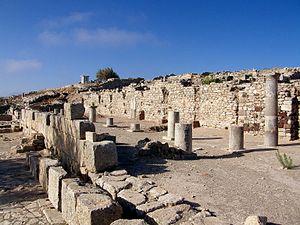
Théra est une antique ville grecque, située dans l'île de Santorin, sur un promontoire rocheux. Originellement colonie de Sparte, elle fonda sa propre colonie, Cyrène, en Lybie, au VIIe siècle av. J.-C.. Habitée de façon continue de l'époque de la Grèce antique jusqu'à la période byzantine, la cité est abandonnée au Moyen Âge. Les archéologues la remettent au jour au XXᵉ siècle.